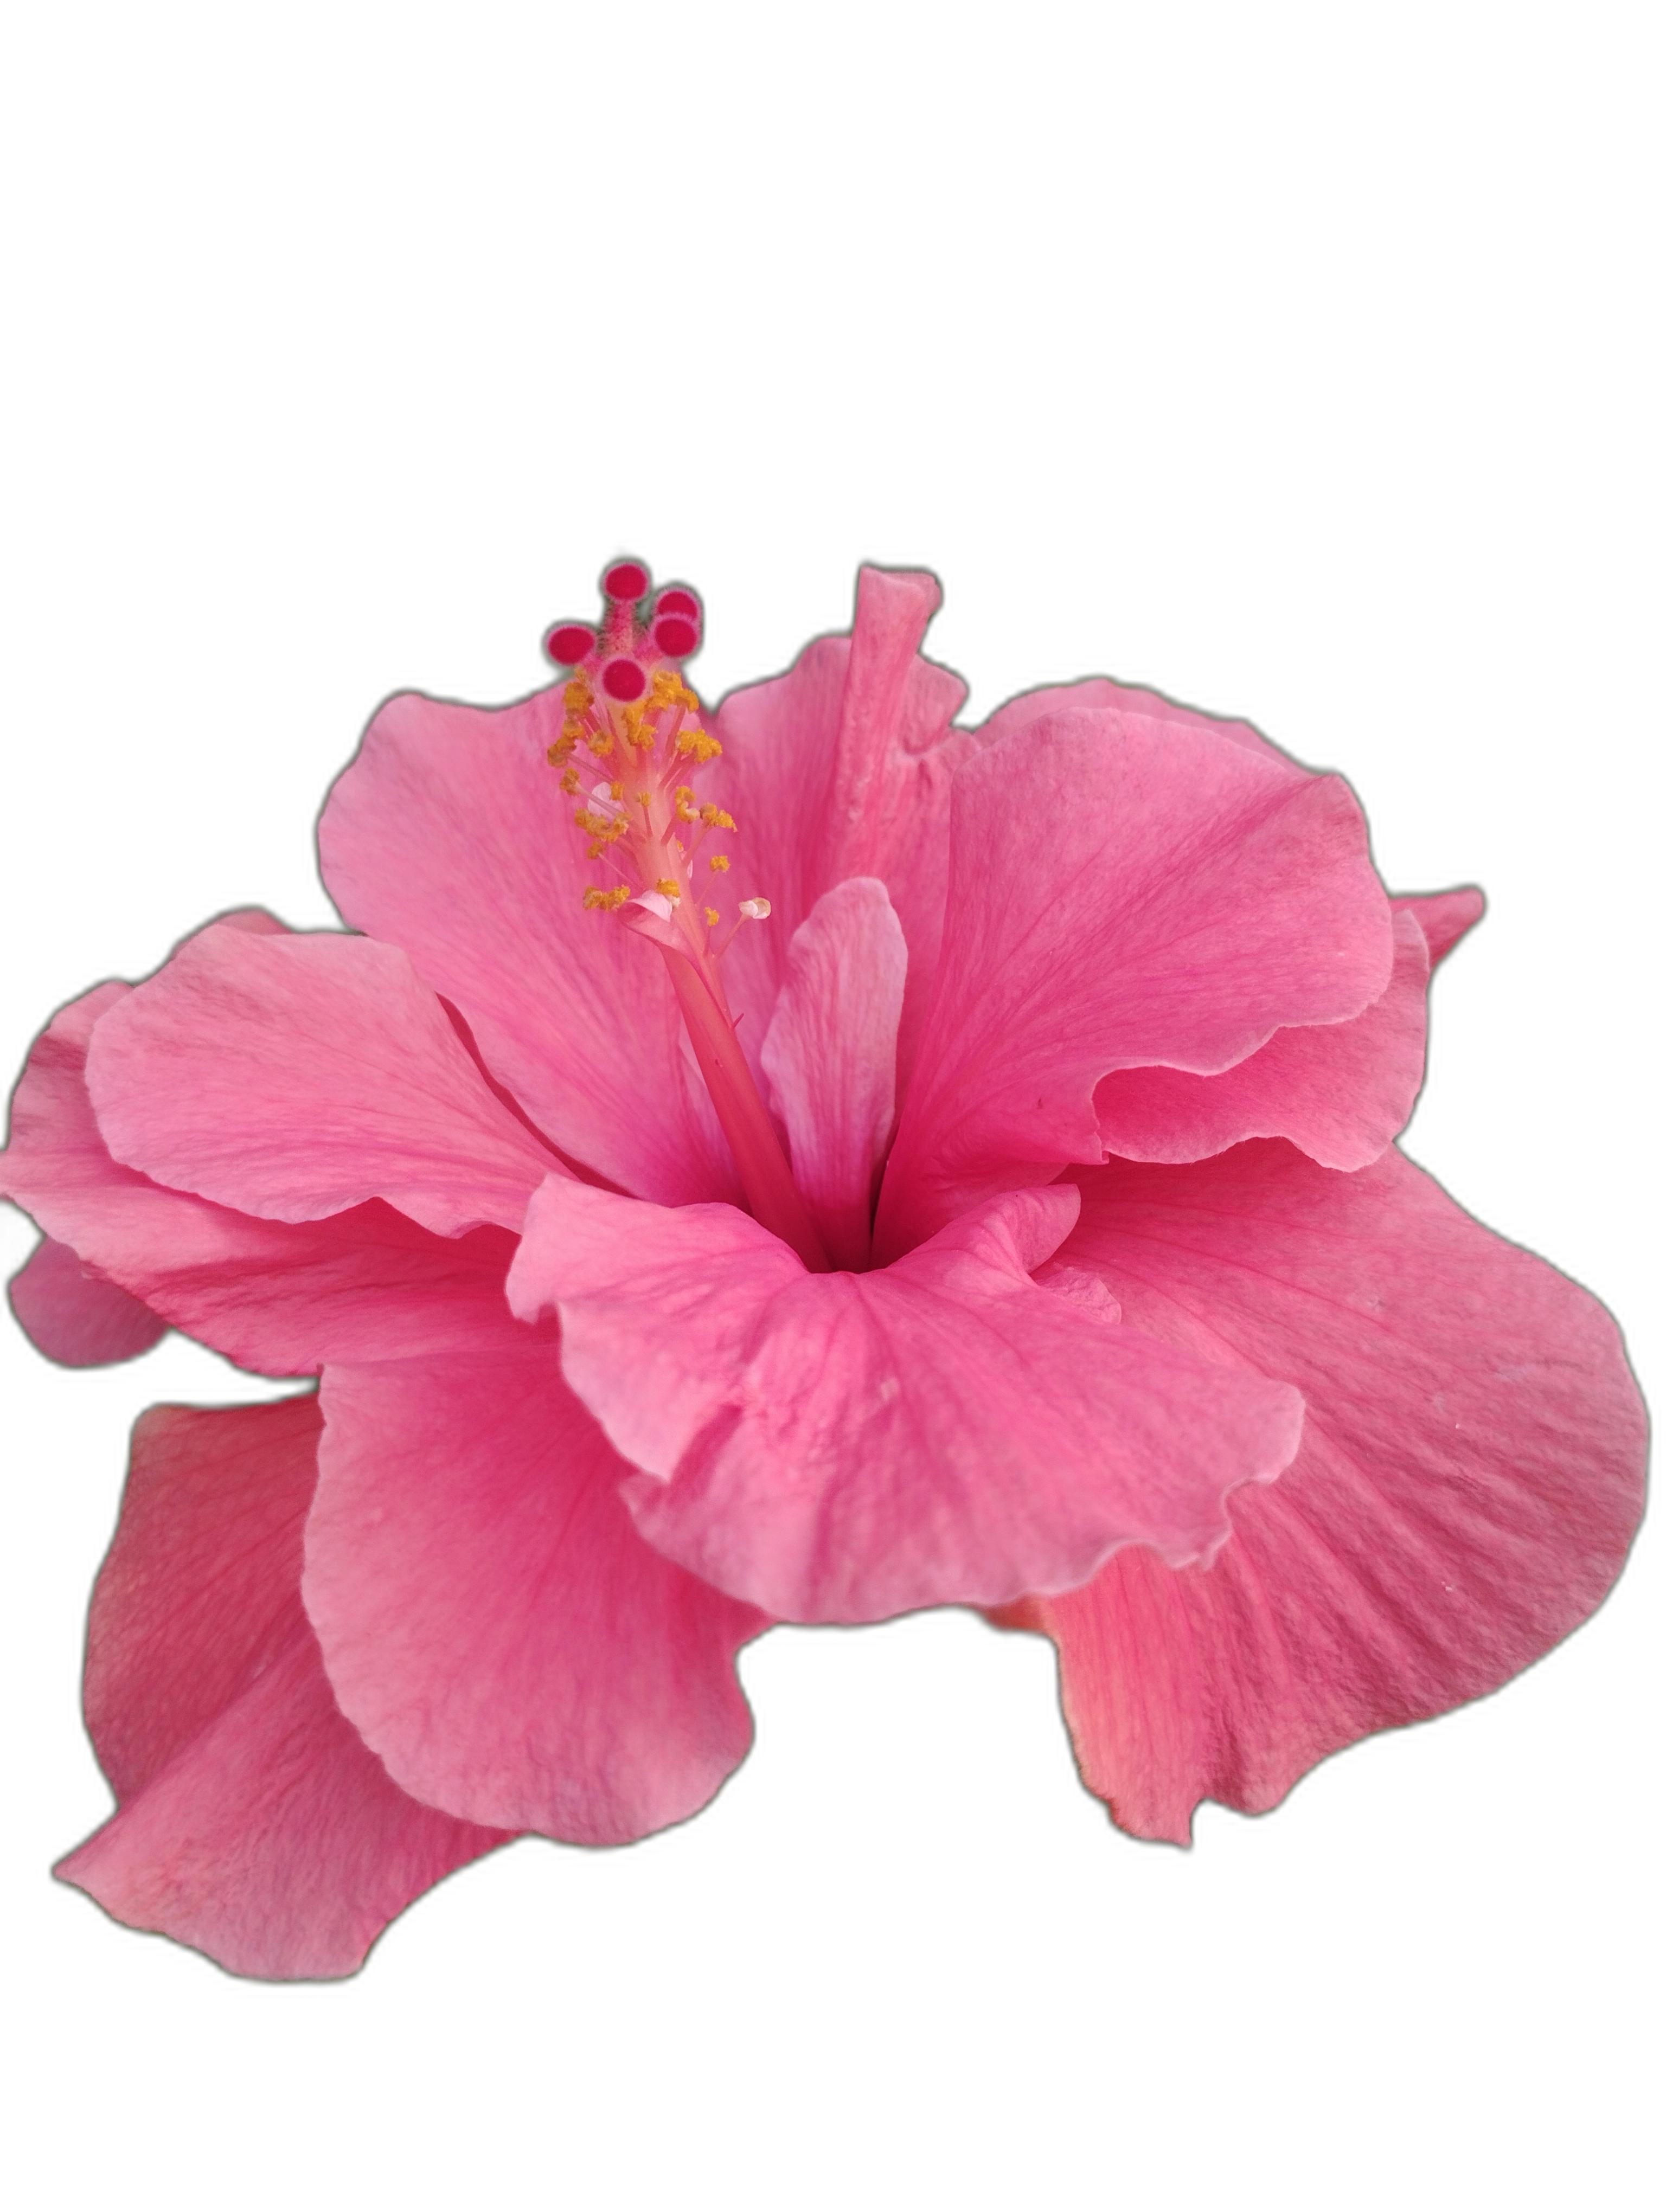
Label: Hibiscus